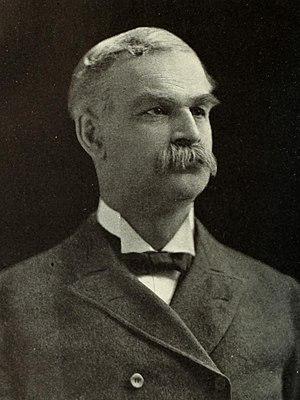
Le deuxième district congressionnel du Maine est l'un des deux districts congressionnels que compte l'État du Maine. Créé en 1821, à partir du 15ᵉ district du Massachusetts, il élit tous les deux ans un membre de la Chambre des représentants des États-Unis.